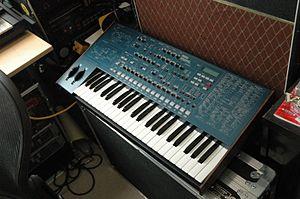
Le MS2000 est un synthétiseur numérique à modélisation analogique avec vocoder produit par le constructeur japonais Korg entre 2000 et 2004. Le modèle a été décliné en 2003 avec le MS2000B. Les MS2000R et MS2000BR sont les versions rack respectives de ces deux modèles.